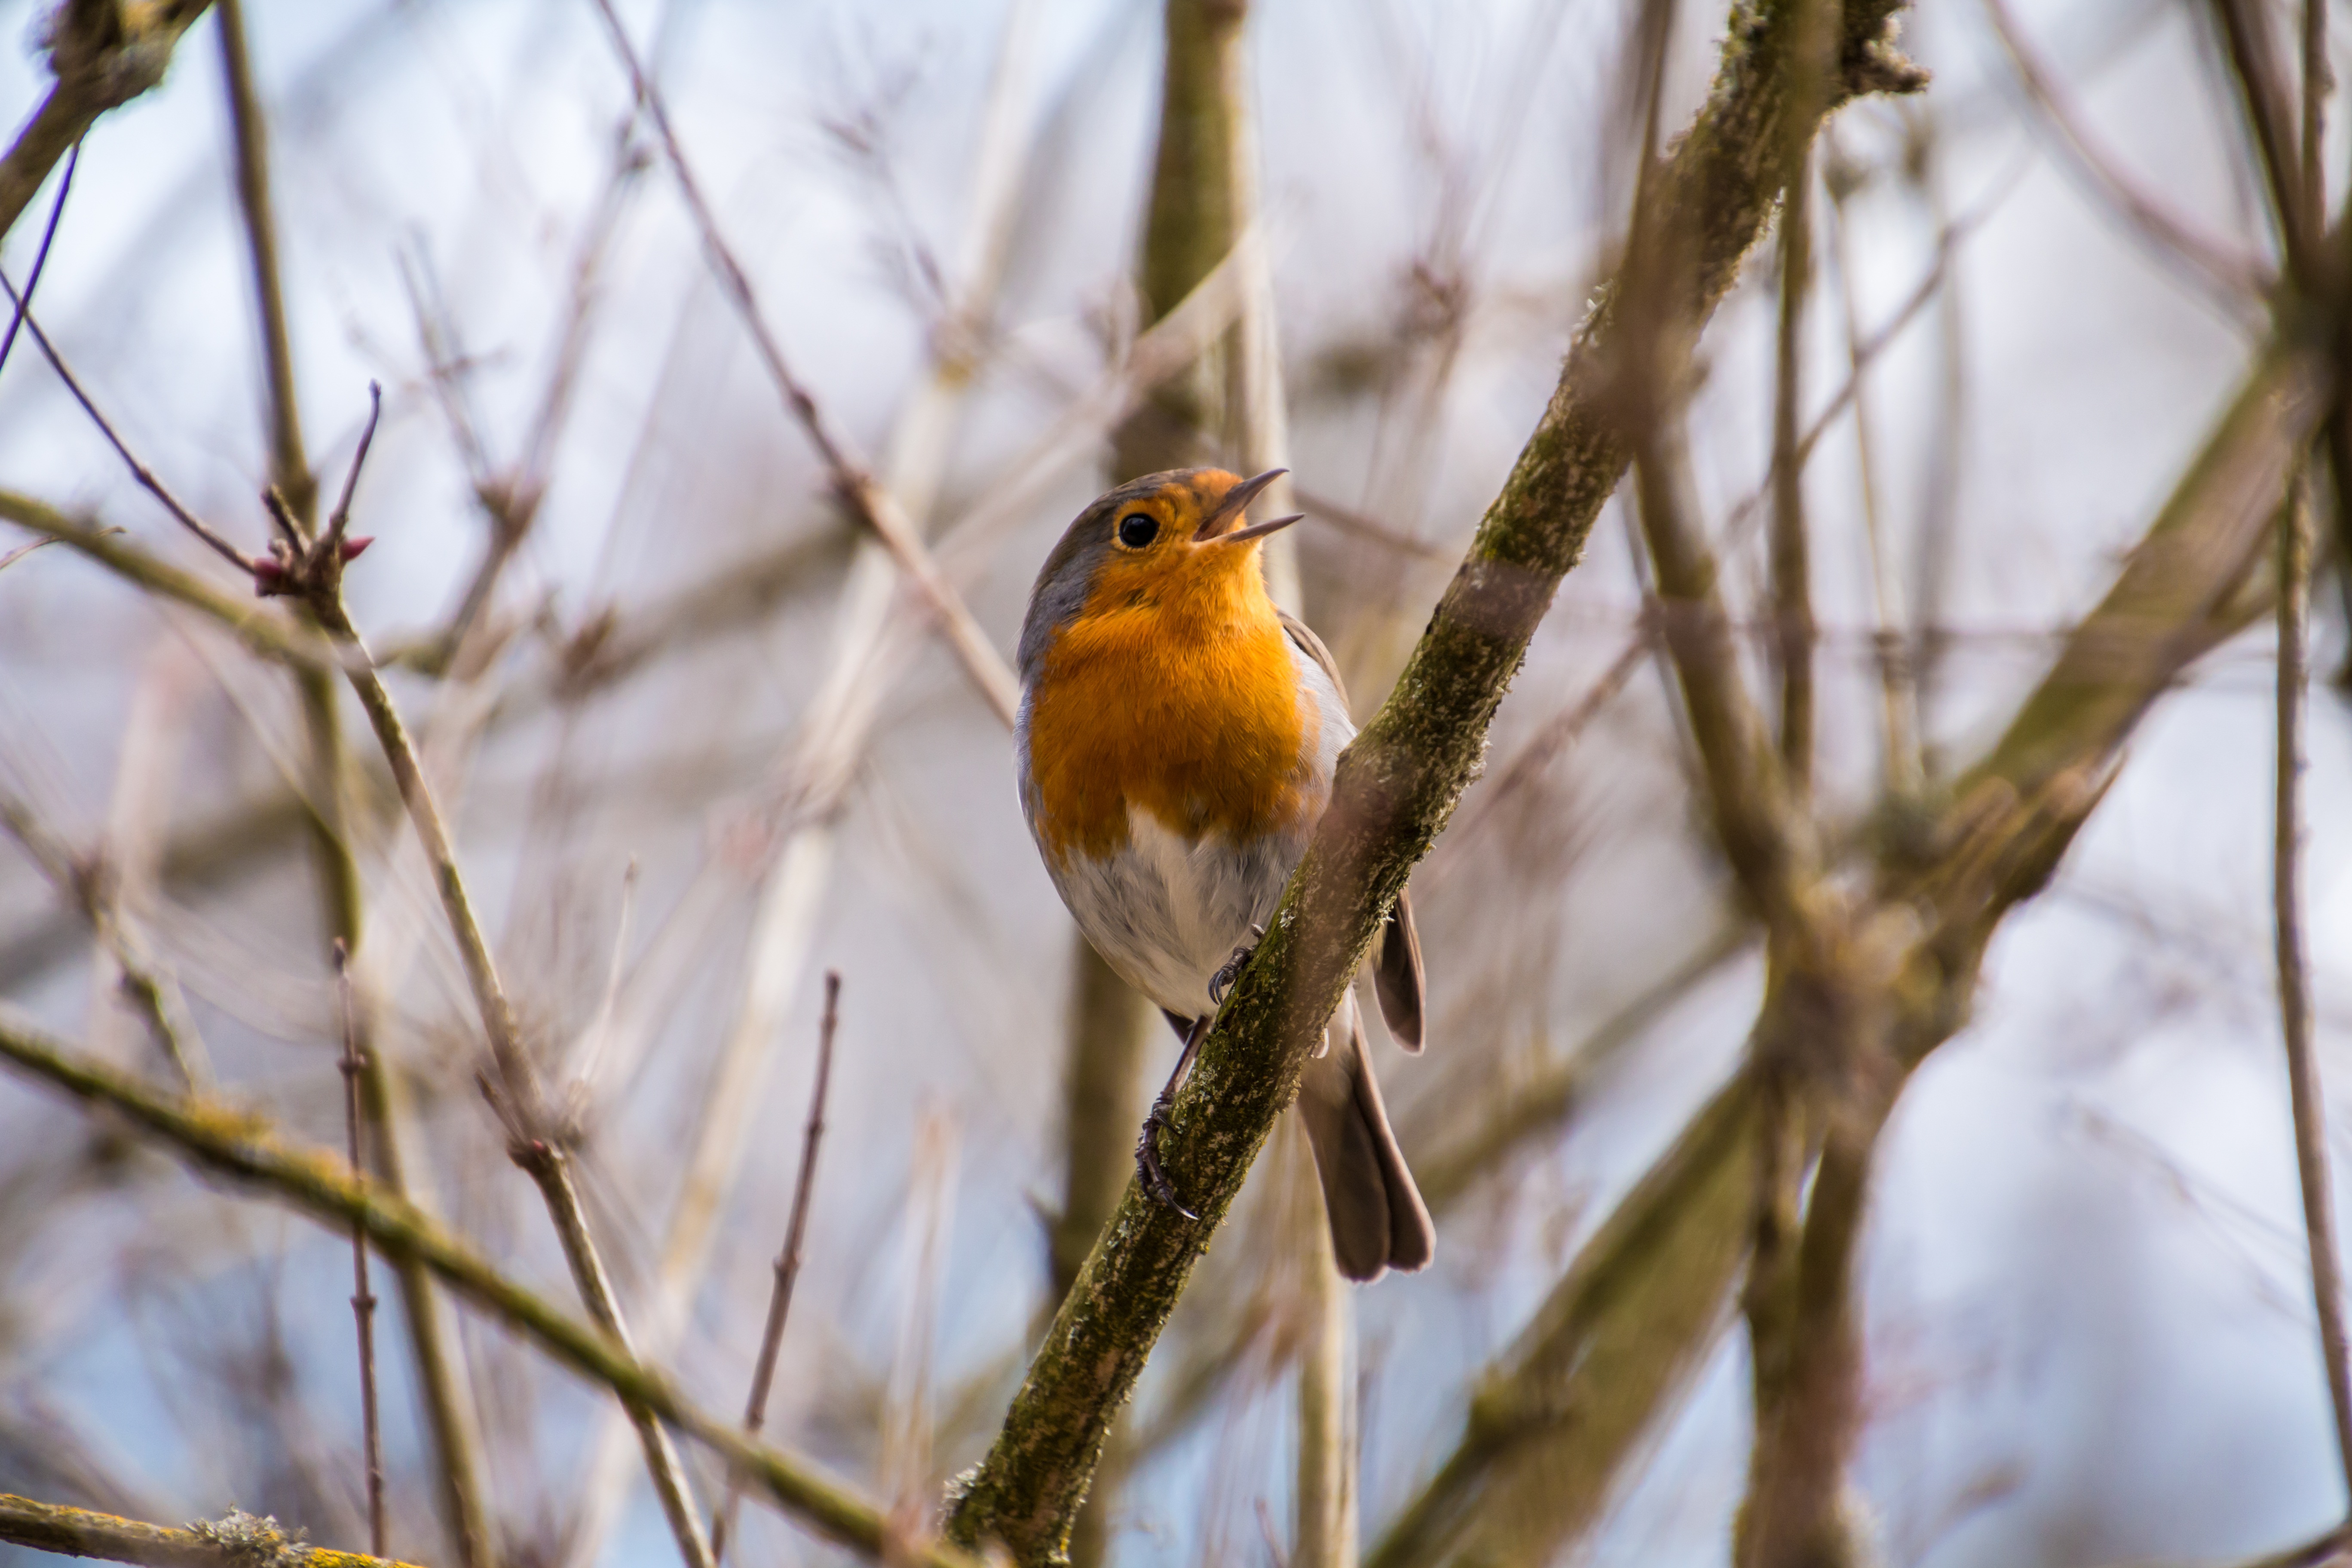
nature, branch, bird, flower, animal, wildlife, orange, beak, sitting, close, robin, feather, fauna, vertebrate, finch, wildlife photography, small bird, rotbr stchen, old world flycatcher, perching bird, european robin